Fortress of Humaitá

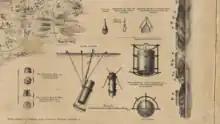
Paraguayan 'torpedoes' and other weaponry. From an 1867 illustration by the Brazilian military engineer Conrado Jacó de Niemeyer (1831-1905). Torpedoes of both the floating and underwater (moored) types are illustrated. On the left are Paraguayan armour-piercing ordnance, of which López had a limited supply.

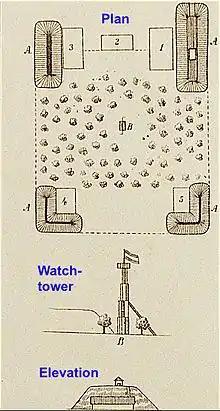
Earthworks protecting López's house; the watchtower. Key: A = The traverses or earthworks. B = "Mangrullo" or watchtower. 1 = The President's house. 2, 3 = his family. 4,5 = his servants. Sketch by E. C. Jourdan of the Brazilian corps of engineers.

For an invading force of ironclads the most dangerous aspect of Humaitá was not the artillery batteries but the 'torpedoes' that could be released in the confined, shallow and uncharted stream of the River Paraguay.